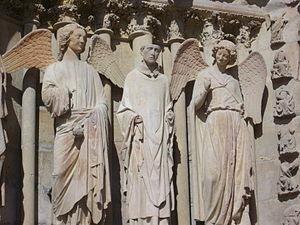
Cathédrale Notre-Dame de Reims (Marne, France), portail nord en façade ouest